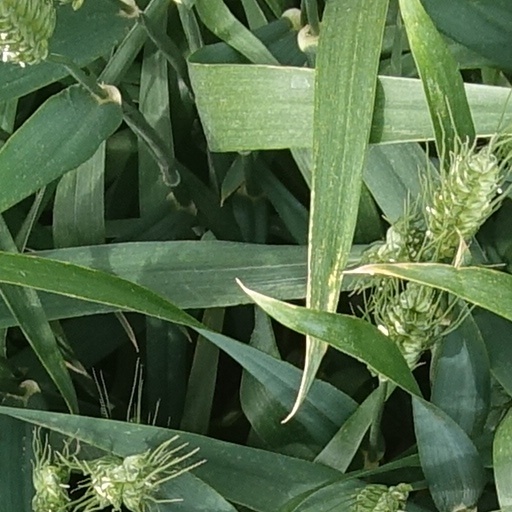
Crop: wheat